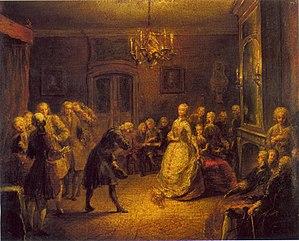
1739 (ca) - La conversation de salon Couleur
Pierre-Louis Dumesnil, né en 1698, mort en 1781, est un peintre et décorateur français, spécialisé dans les scènes de genre.